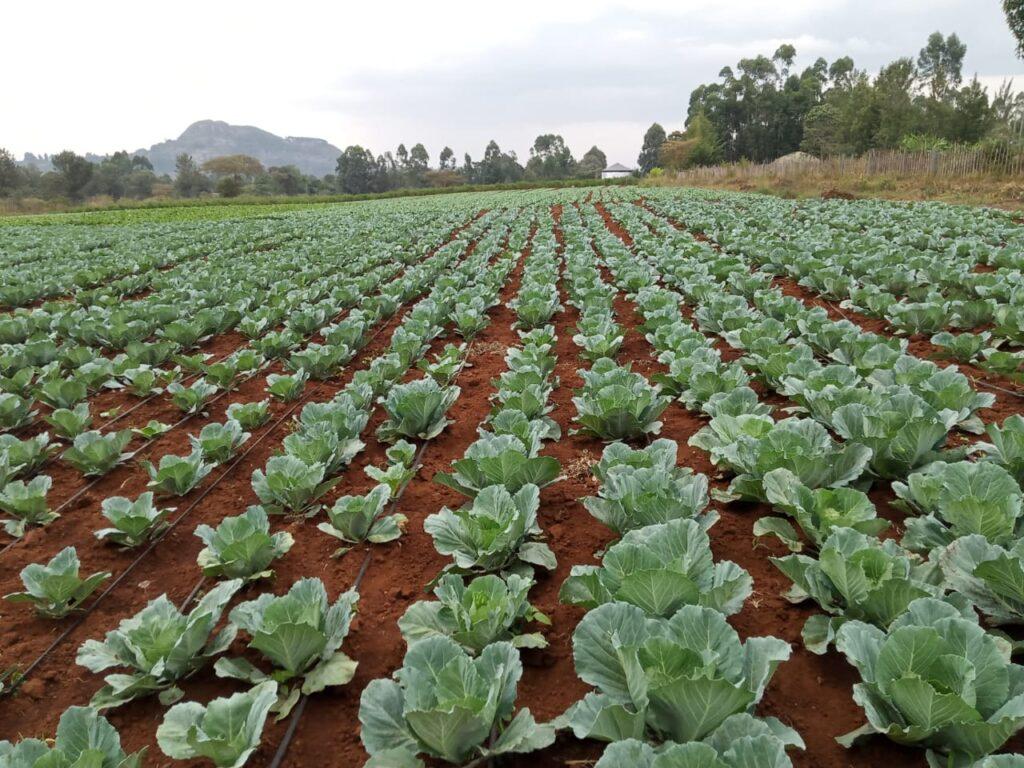
Eneo kubwa la shamba lililopandwa mimea aina ya kabichi katika mistari ya matuta, zilizochanua na kukomaa vizuri. Huku katikati mabomba madogo meusi yakipita na mandhari ya nyuma ya shamba ikiwa imezungukwa na miti.